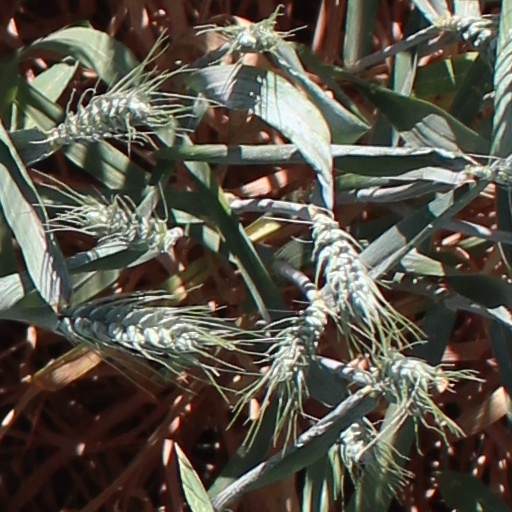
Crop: wheat